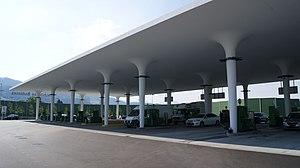
Aire de repos ""Bodensee"" (""Lac de Constance"") dans la communauté de Hörbranz à Vorarlberg, Autriche."